The Sentimental Swordsman

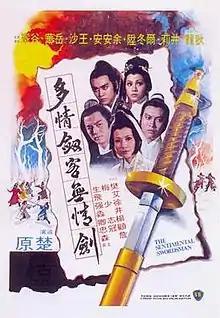
Film poster

The Sentimental Swordsman is a 1977 Hong Kong wuxia film written and directed by Chor Yuen and produced by the Shaw Brothers Studio. It stars Ti Lung, Derek Yee, Ching Li, Yueh Hua, Fan Mei-sheng and Ku Feng. The film is based on "Duoqing Jianke Wuqing Jian" of Gu Long's "Xiaoli Feidao Series" of novels.